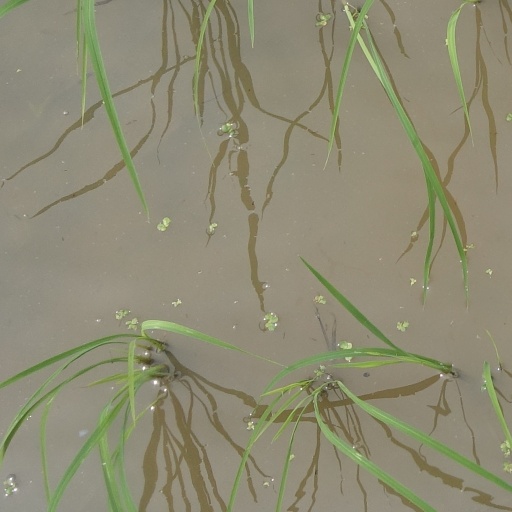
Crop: rice